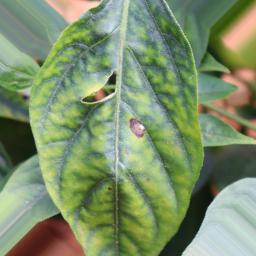
Label: cercospora